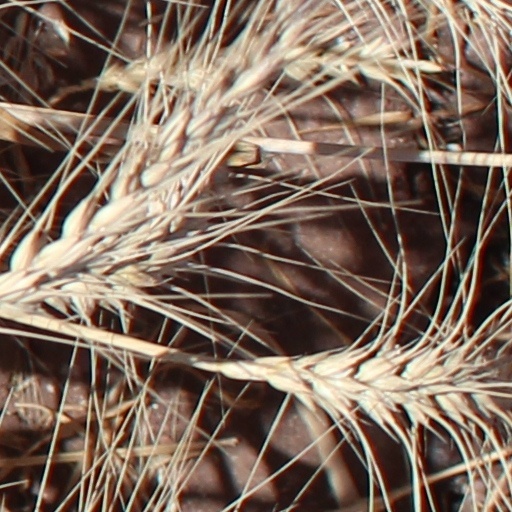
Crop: wheat